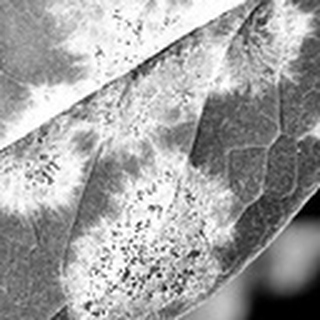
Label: cotton_powdery_mildew